Alkmaarderhout (stadium)

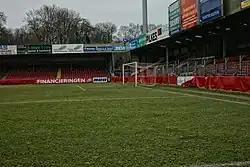
The Alkmaarderhout stadium in 2004

The Alkmaarderhout is a football stadium in Alkmaarderhout, a city park in Alkmaar, North Holland, Netherlands. It was used from 1948 until 2006, when it was replaced by the AFAS Stadion.